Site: brandenburg
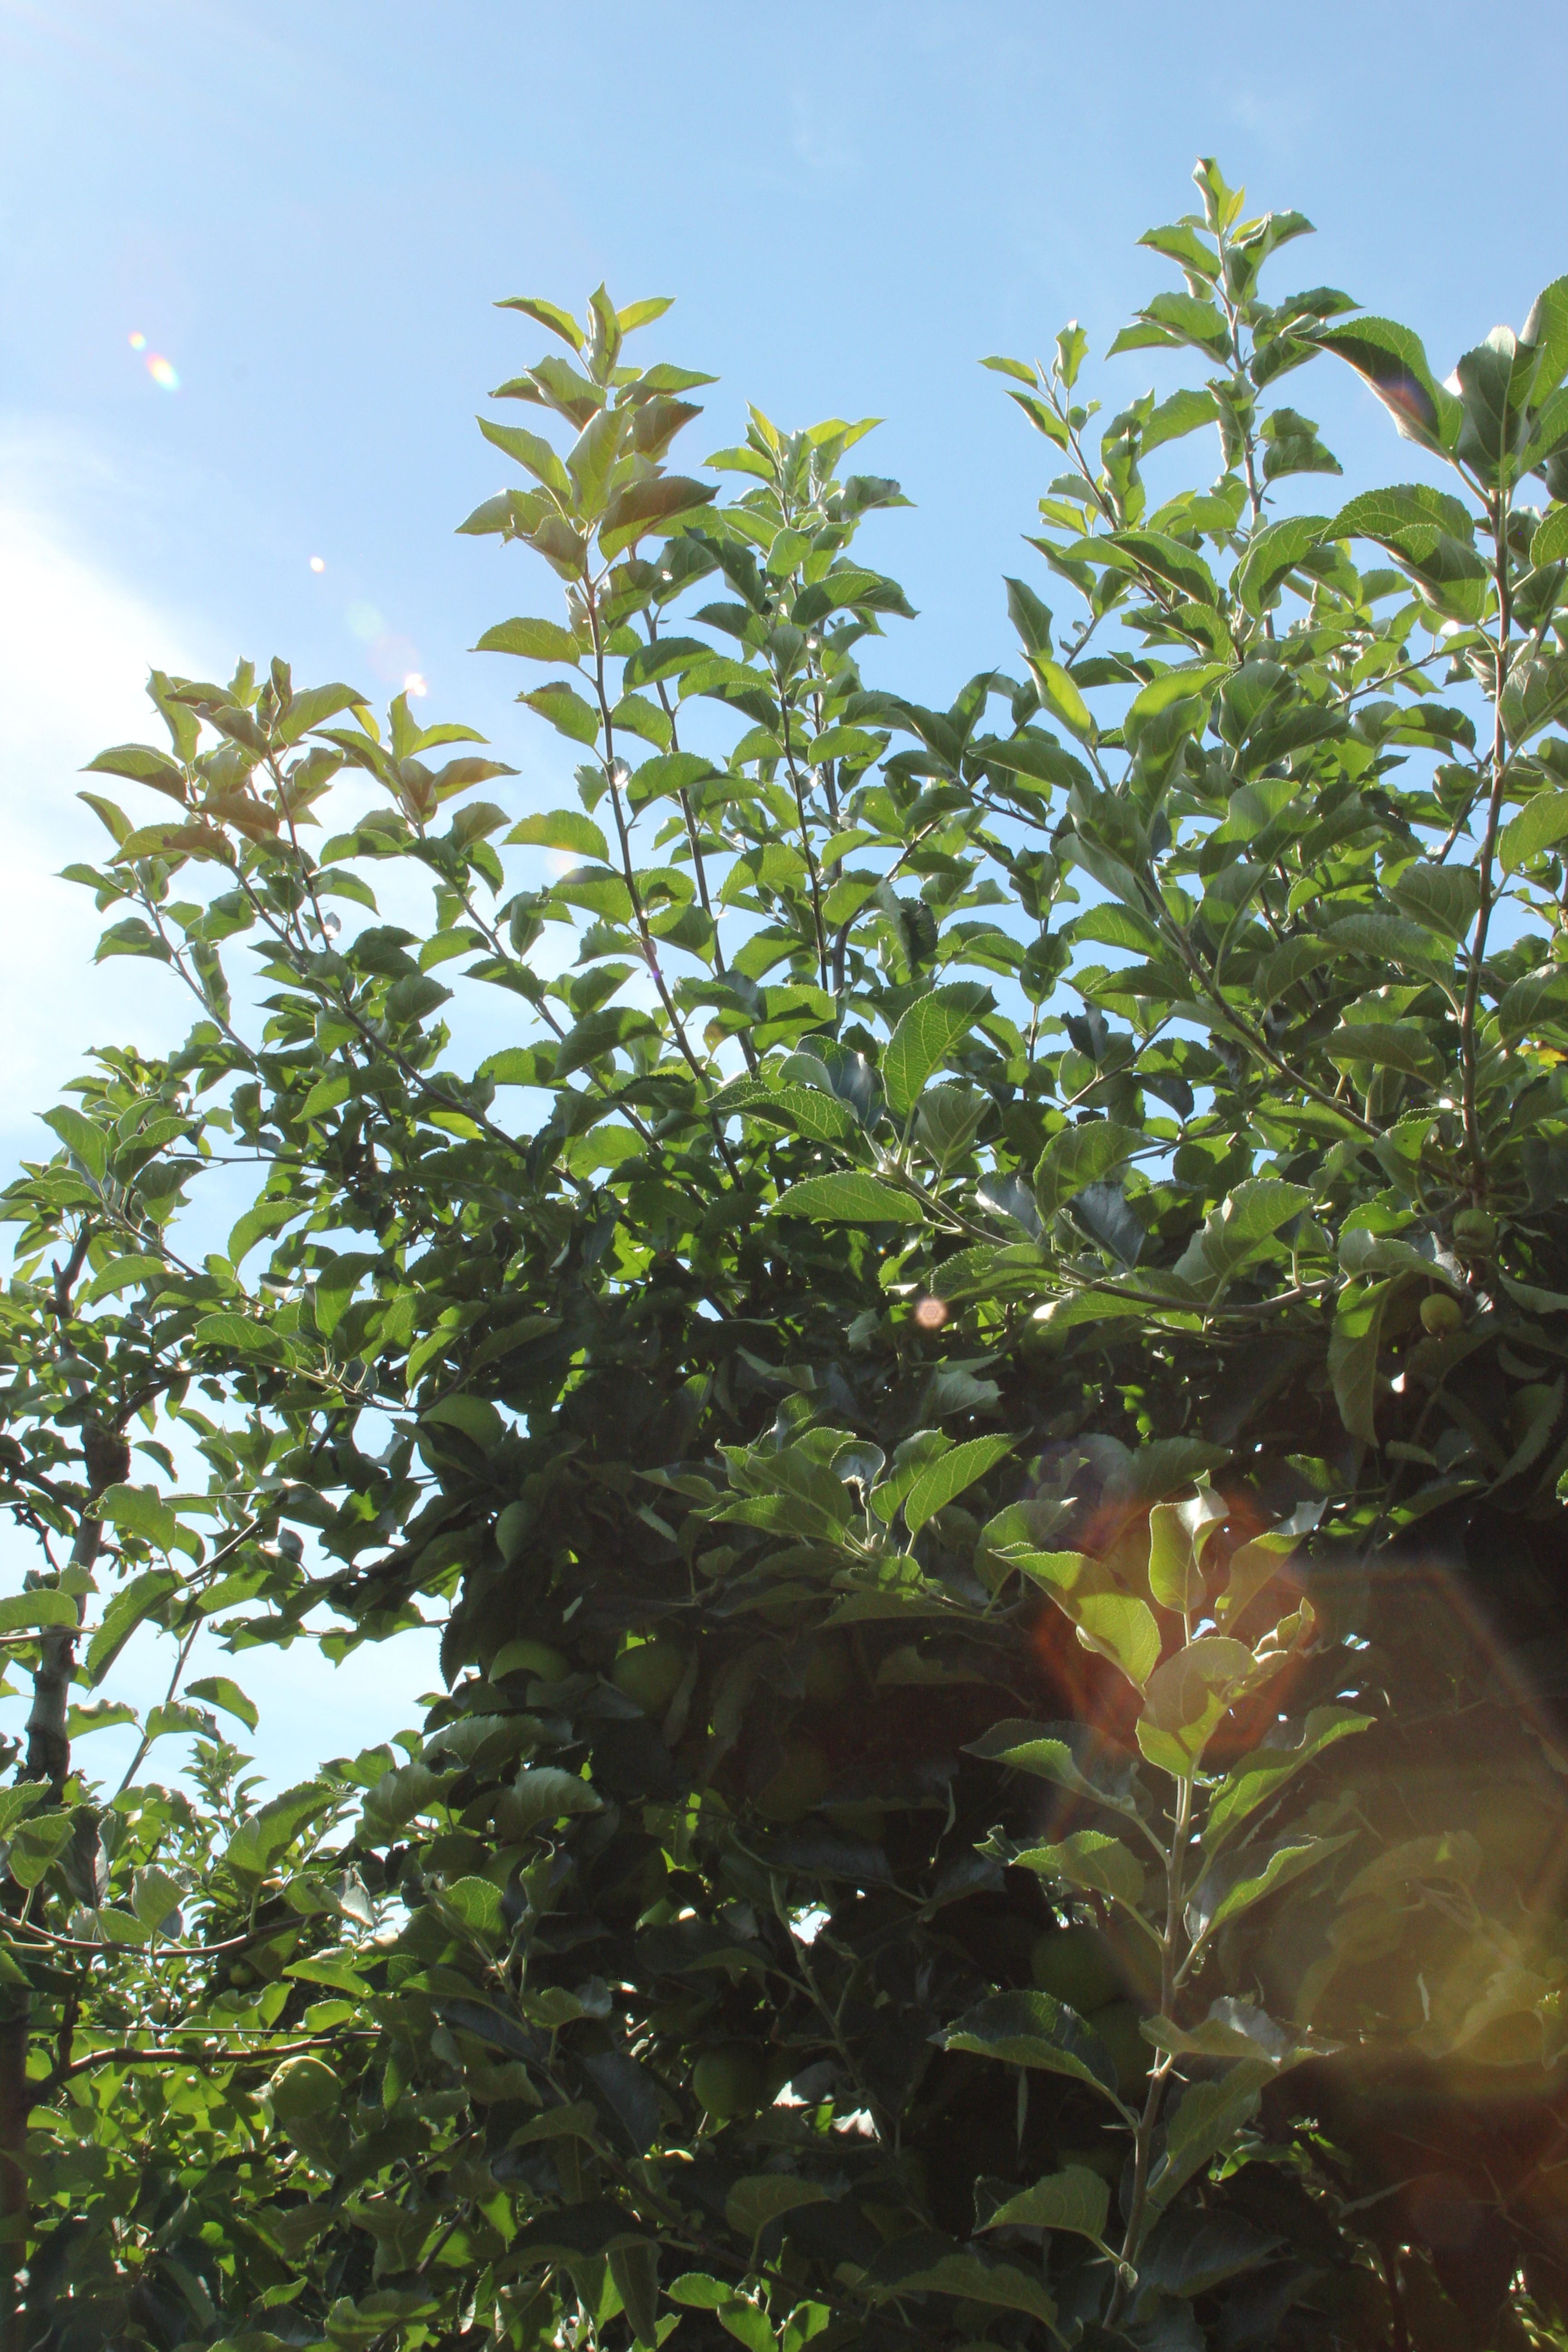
Growth stage (BBCH 77): Development of fruit